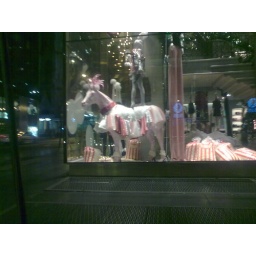
Pink horse in a window of a manhattan store.